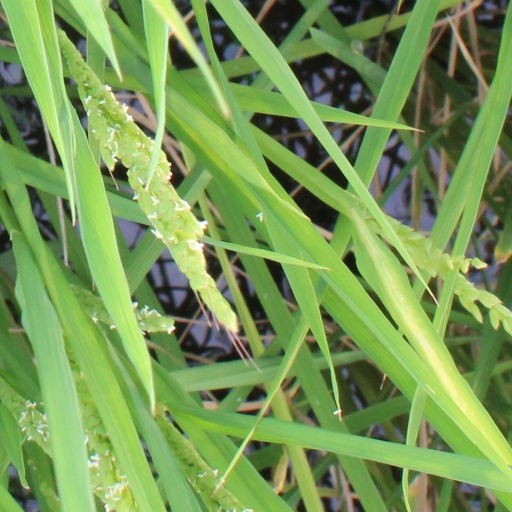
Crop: rice